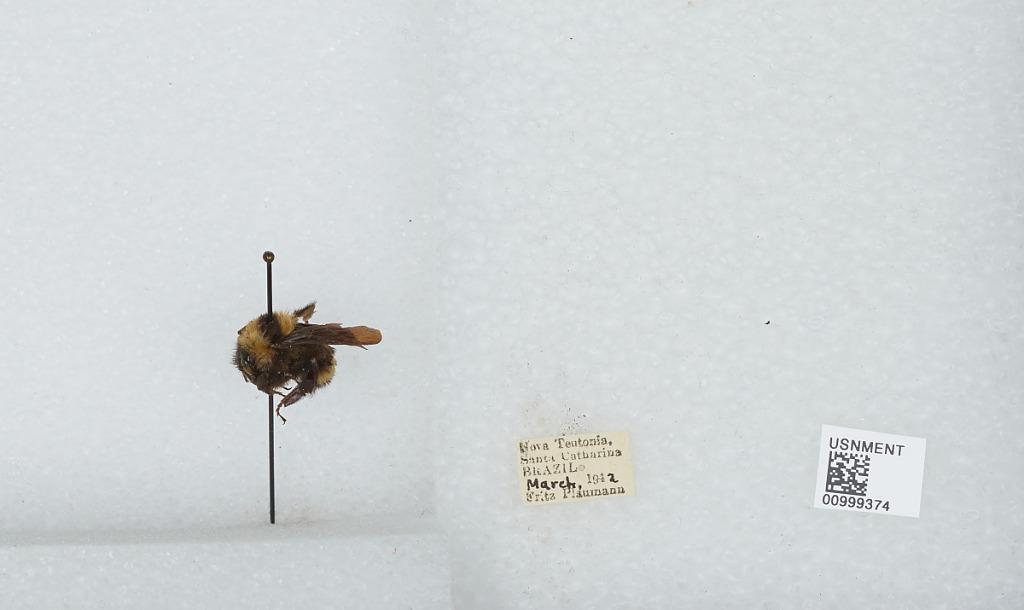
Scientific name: Bombus (Fervidobombus) medius Cresson
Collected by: F. Plaumann
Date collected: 1942-3-1
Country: Brazil
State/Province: Santa Catarina
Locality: Nova Teutonia
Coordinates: -27.1611, -52.42